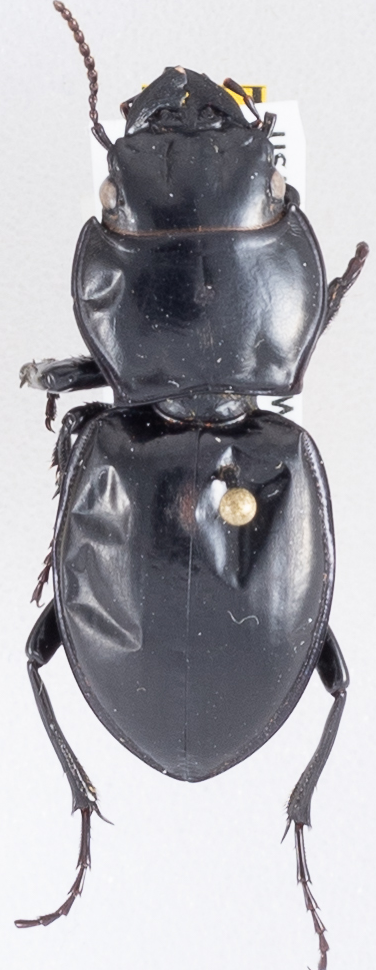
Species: Pasimachus californicus
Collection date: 2018-08-22
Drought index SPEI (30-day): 0.454
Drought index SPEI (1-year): -1.01
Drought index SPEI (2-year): -0.54